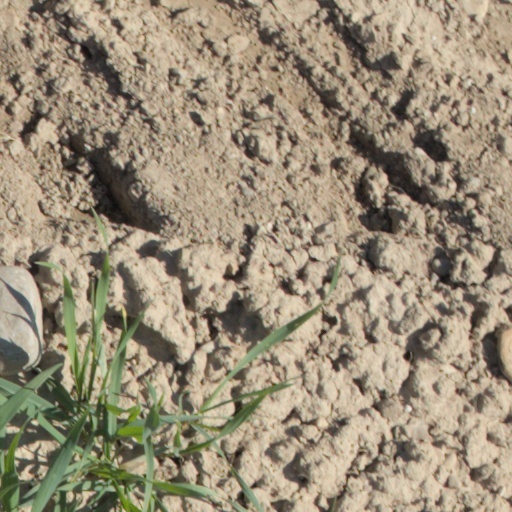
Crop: wheat